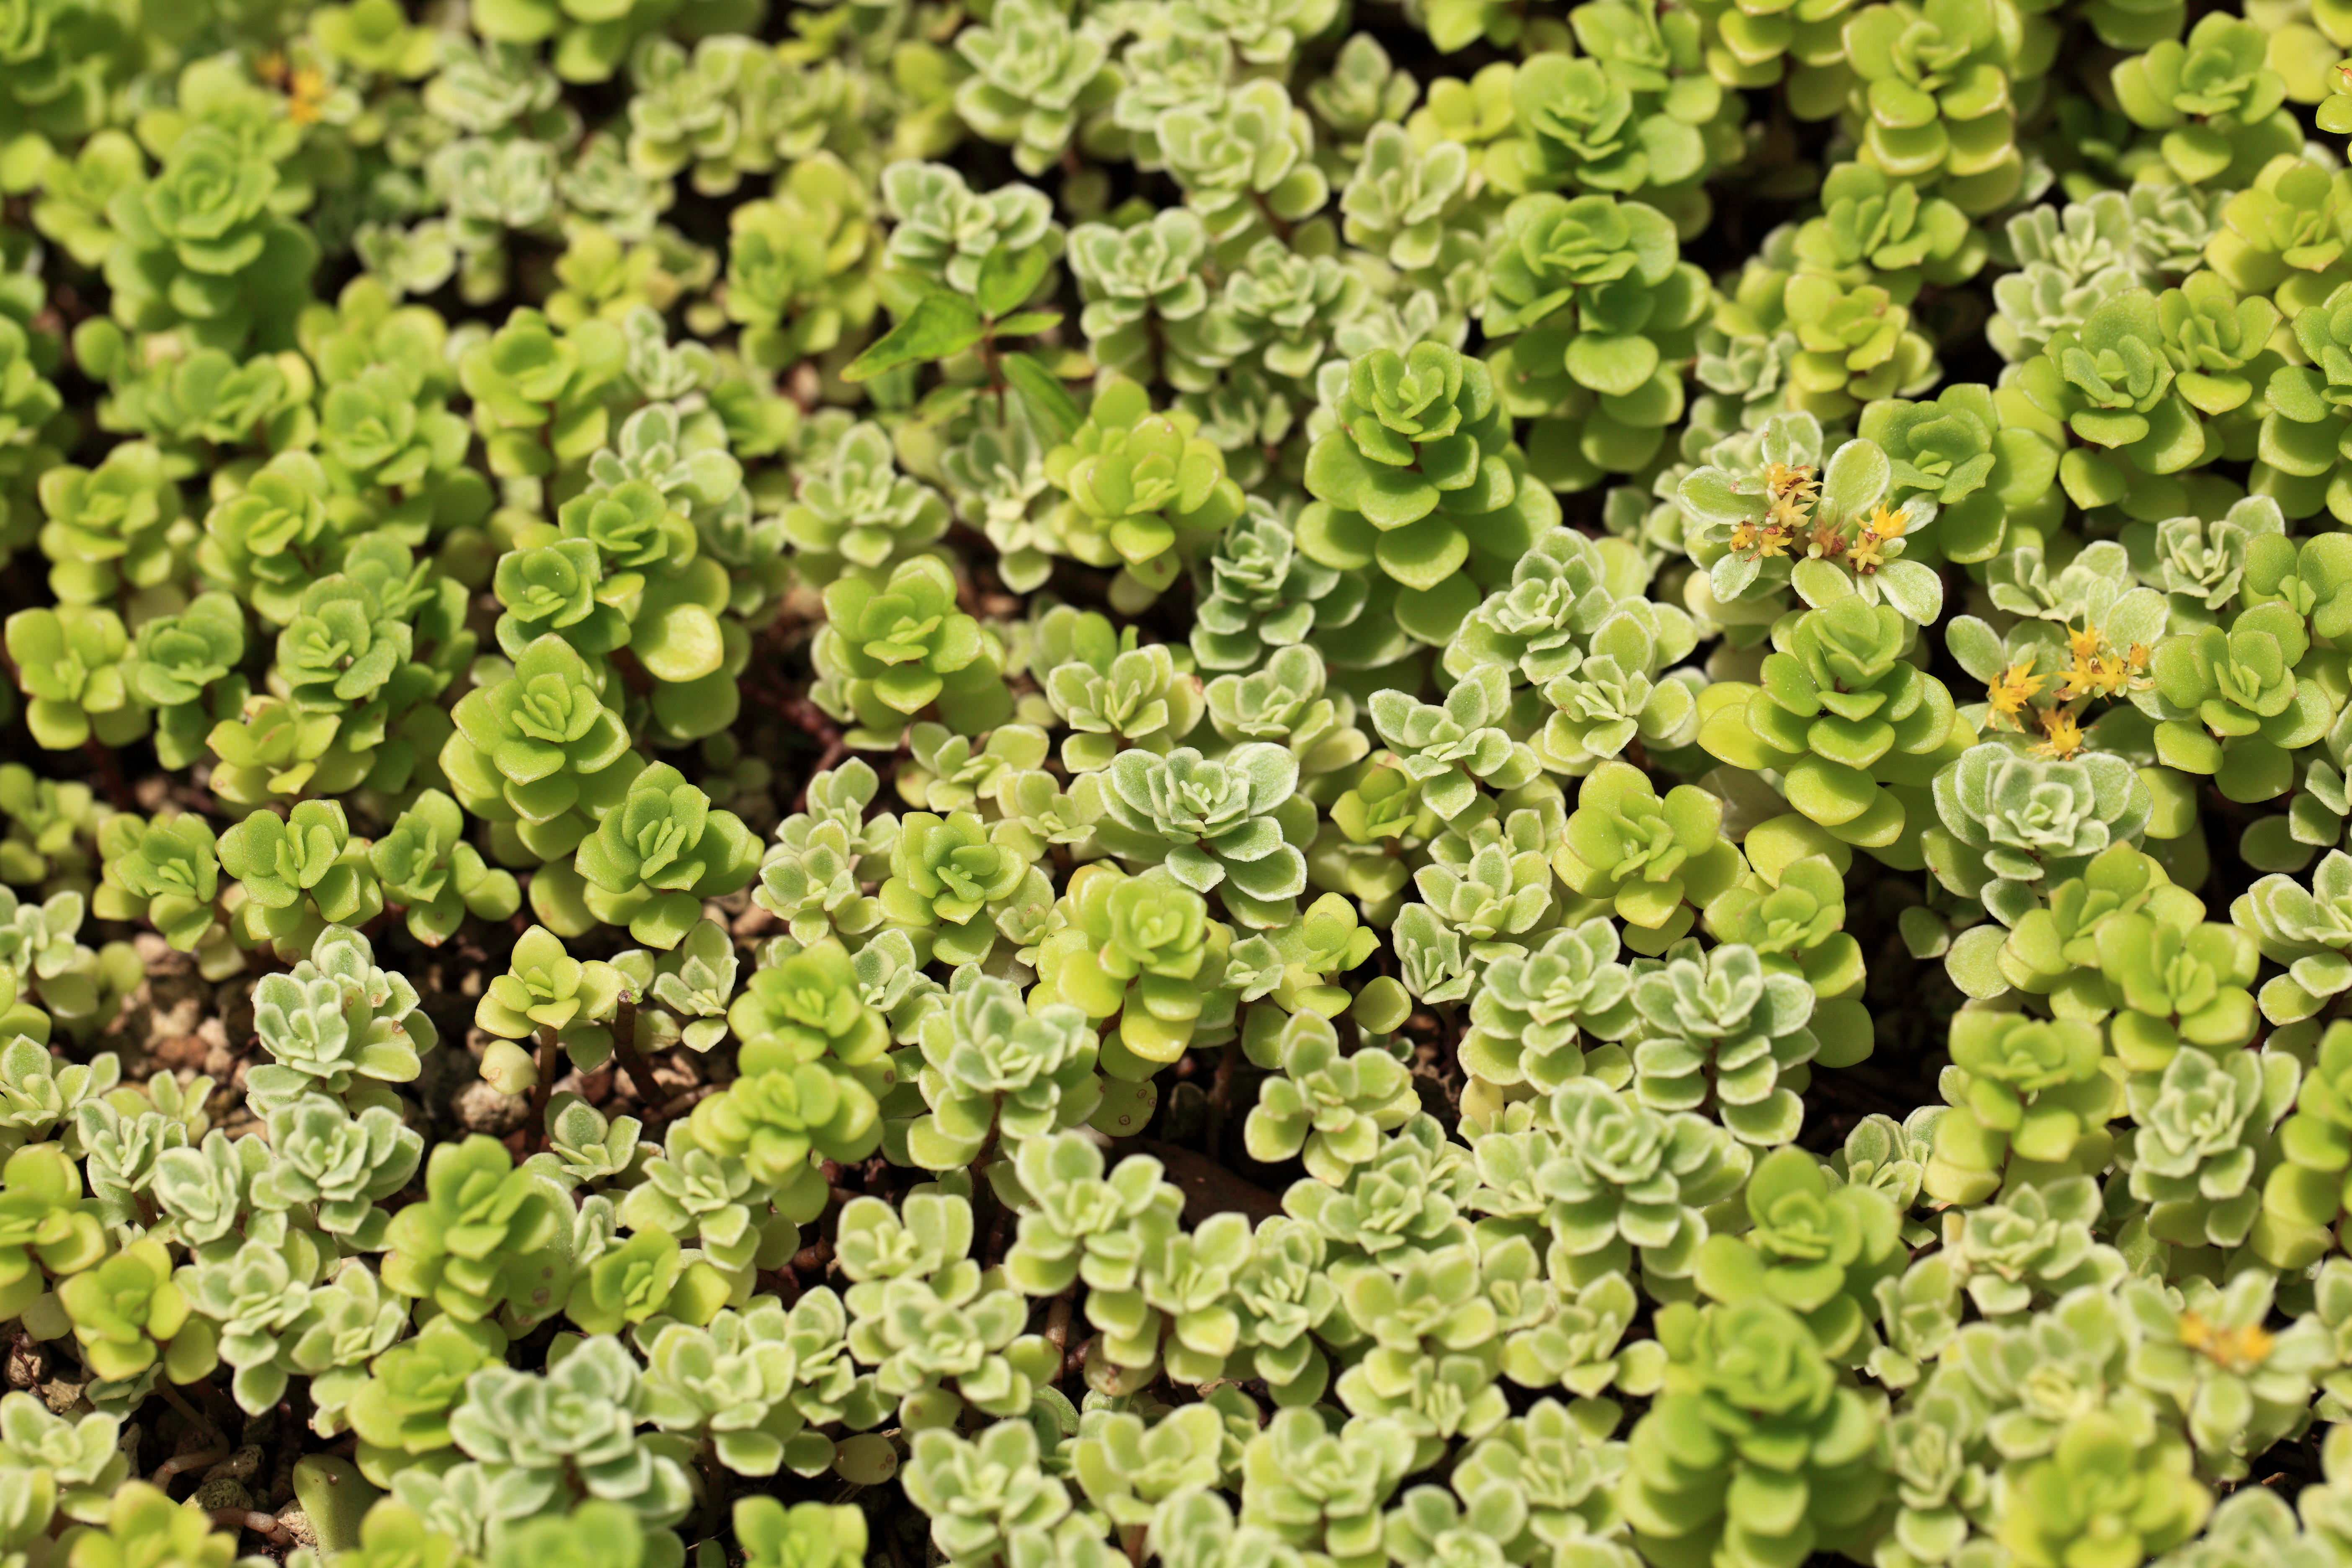
plant, leaf, flower, pattern, green, high, herb, produce, soil, cool image, background, shrub, groundcover, wallpaper, 5d, hires, markii, hi, res, resolution, saitama, kawaguchi, flowering plant, annual plant, land plant